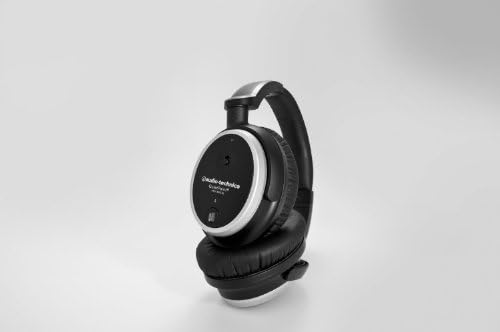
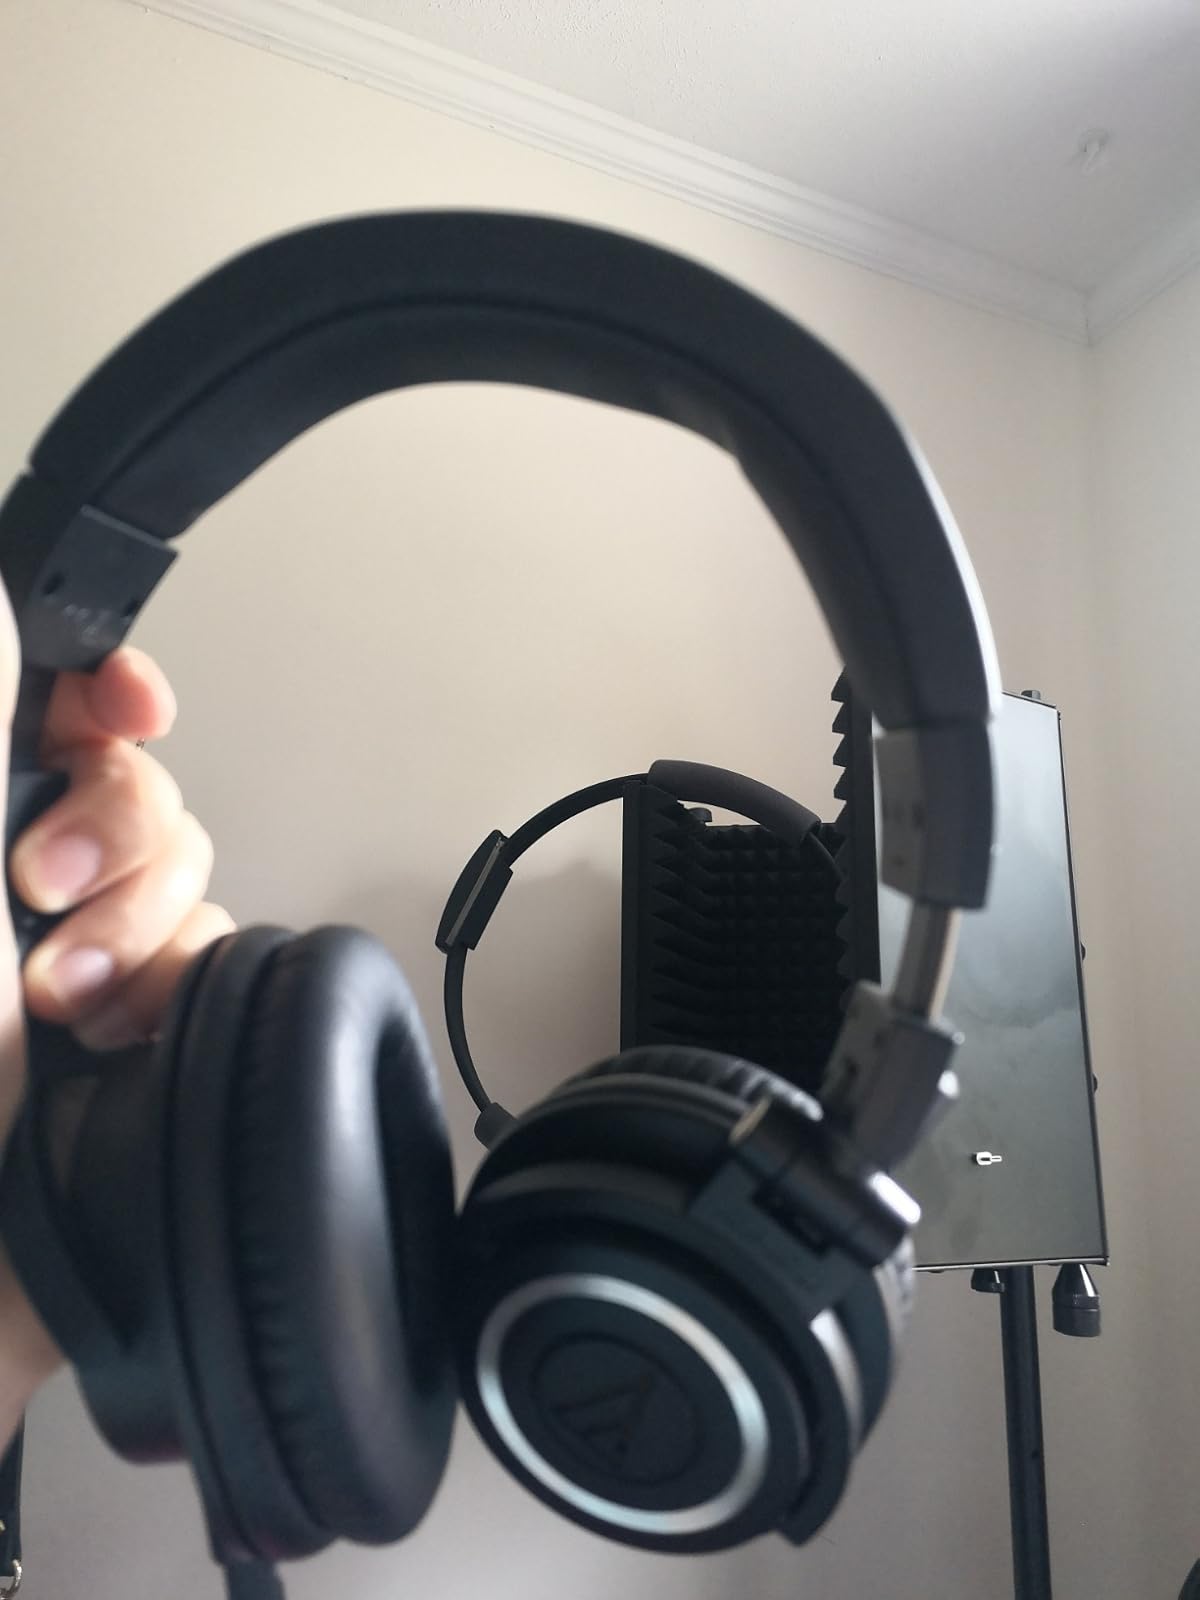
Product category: headphones
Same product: no